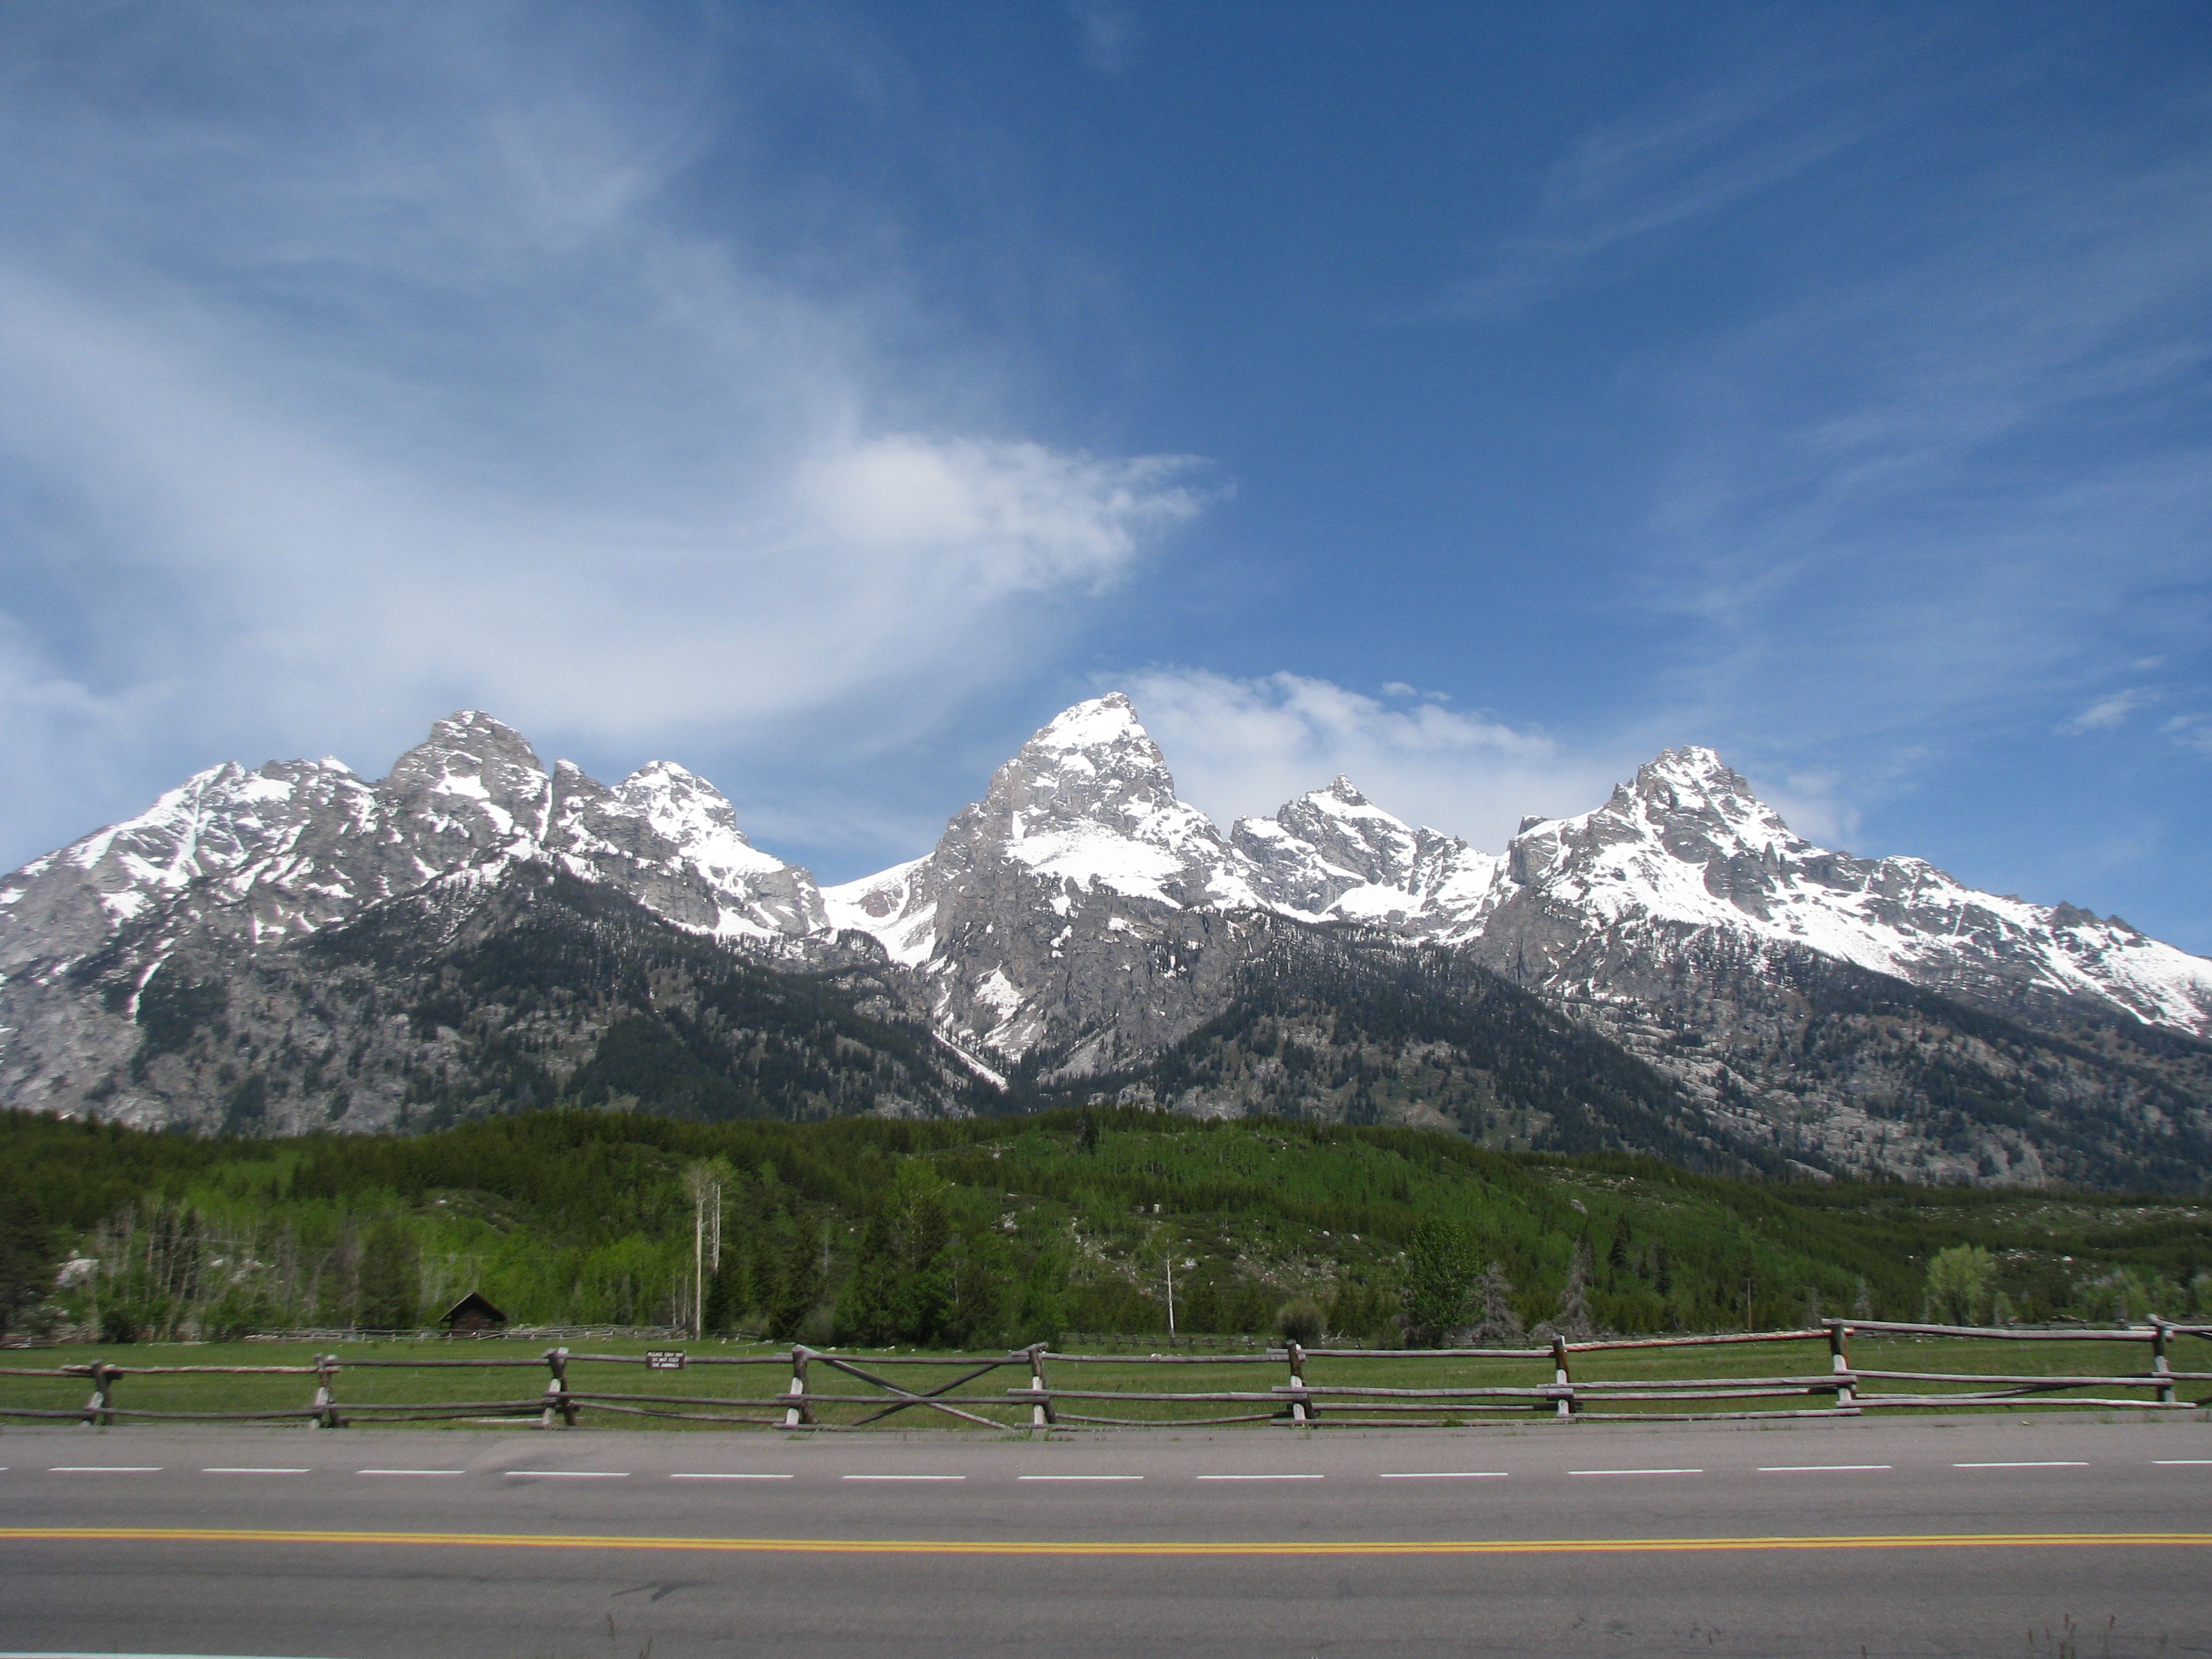
landscape, mountain, snow, cloud, hill, highway, valley, mountain range, highland, blue sky, mountains, alps, plateau, landform, mountain pass, grand tetons, geographical feature, mountainous landforms